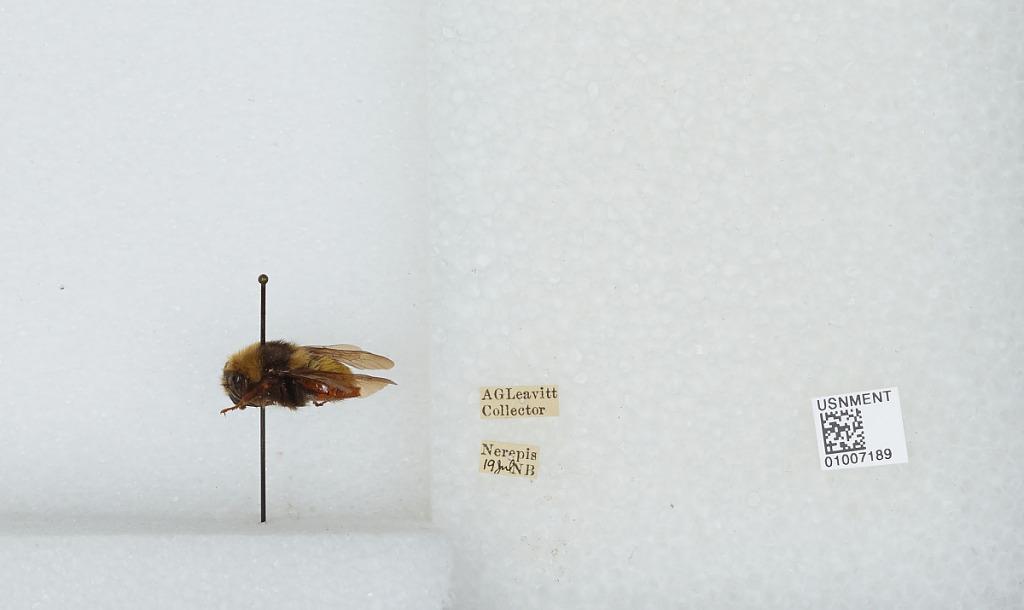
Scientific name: Bombus (Subterraneobombus) borealis Kirby
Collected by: A. Leavitt
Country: Canada
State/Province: New Brunswick
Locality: Nerepis
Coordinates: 45.3969, -66.3072